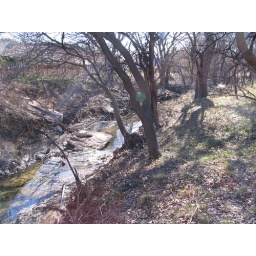
Heavenly View (notice steel sign post in water - bottom left)